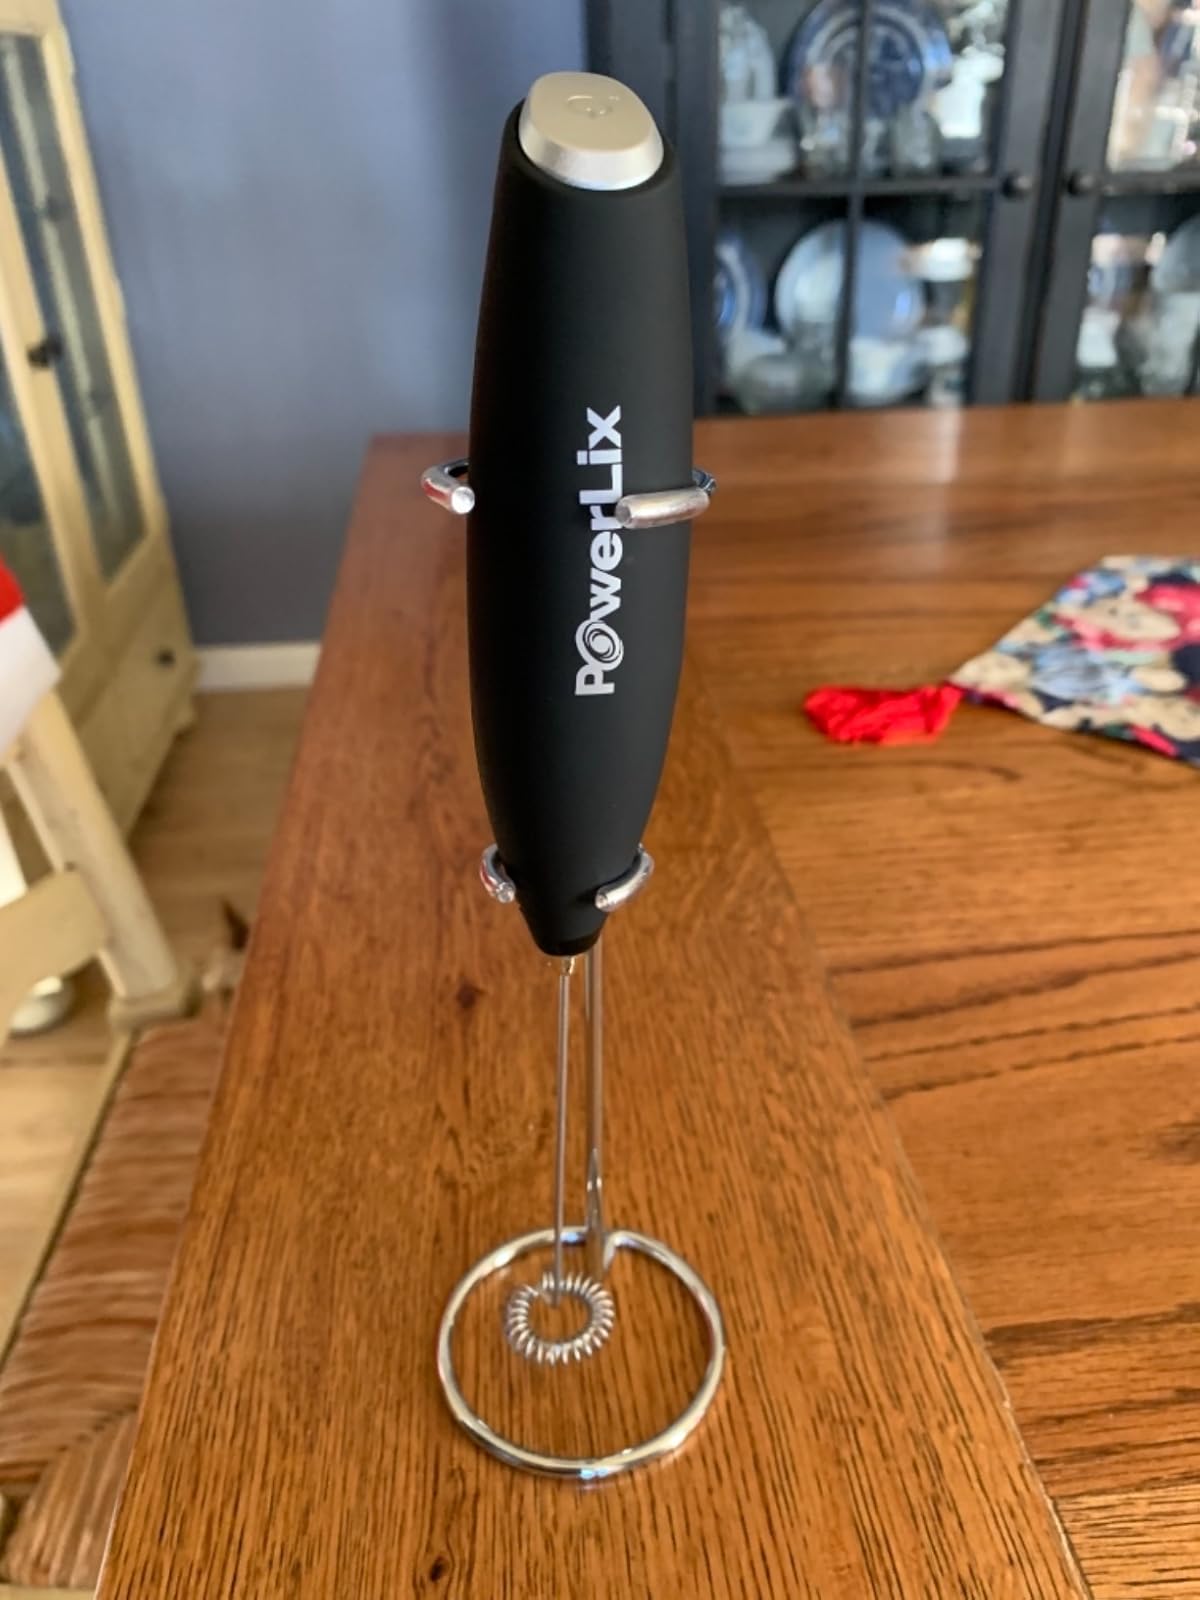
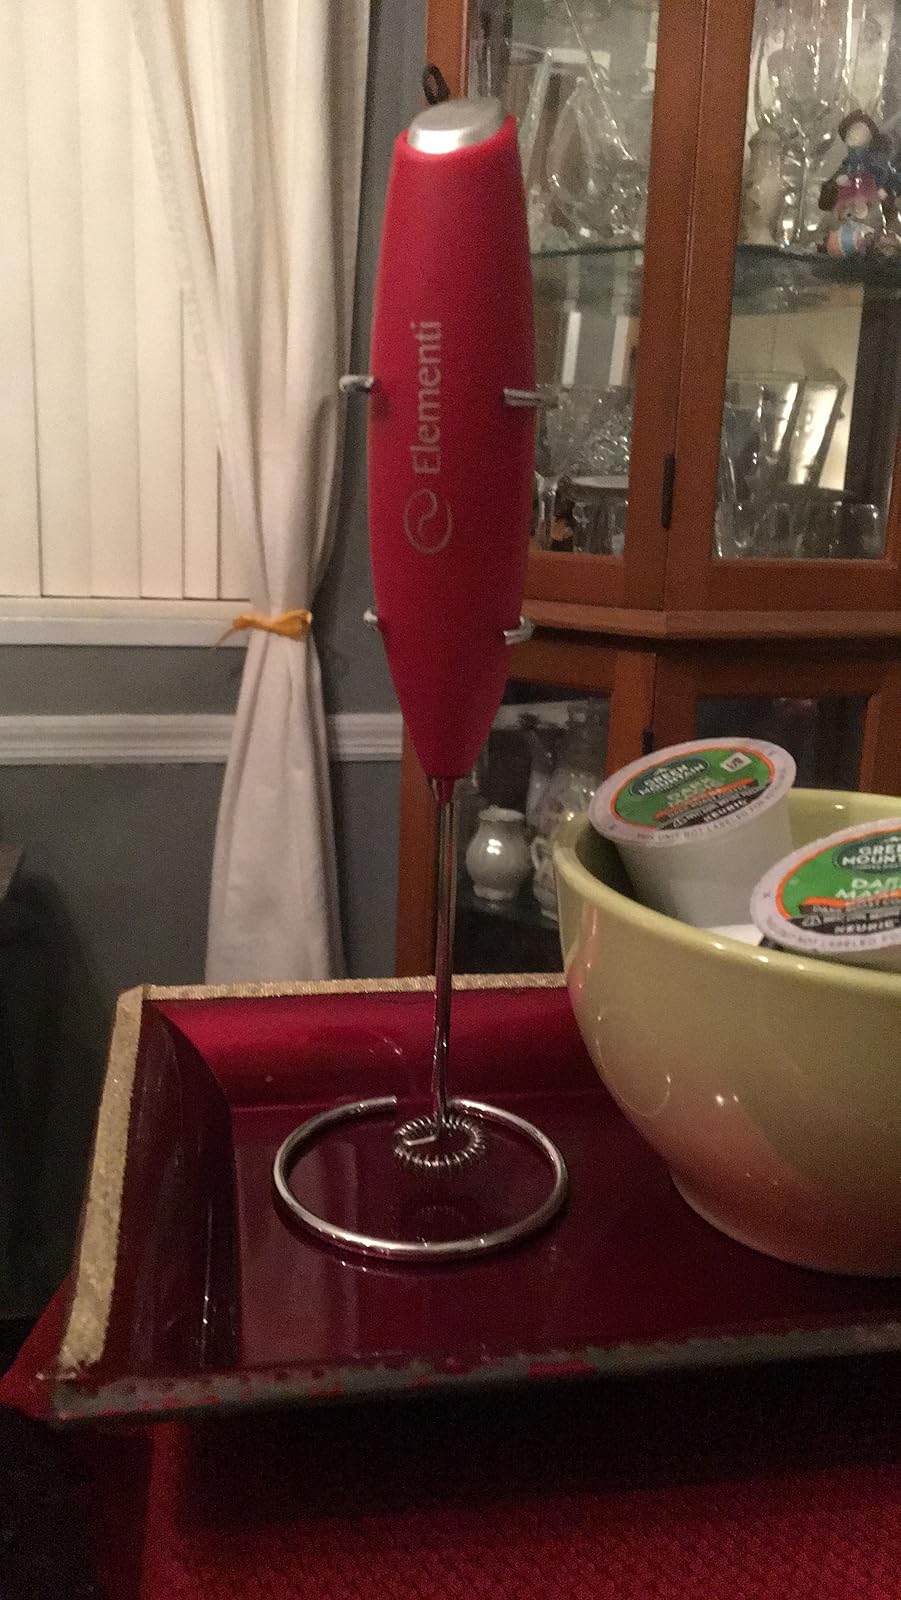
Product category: items_mixer
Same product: no